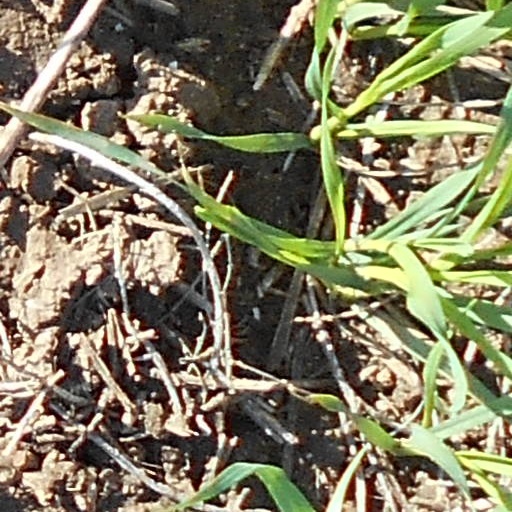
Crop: wheat